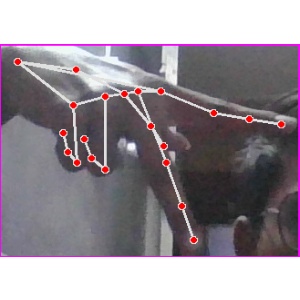
अक्षर: प